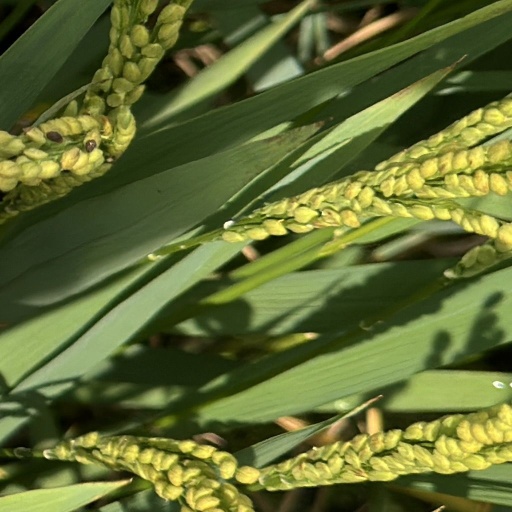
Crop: rice